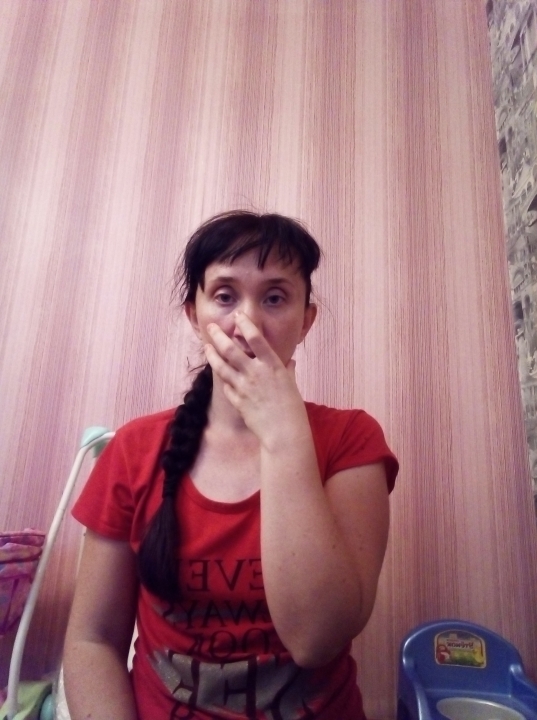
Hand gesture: no_gesture